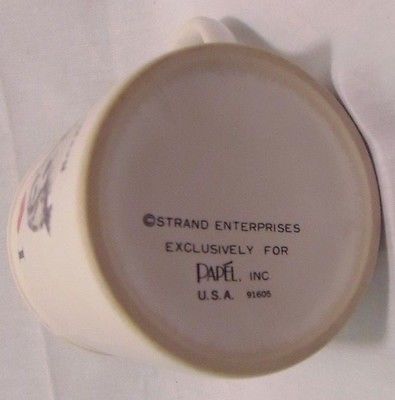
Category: mug